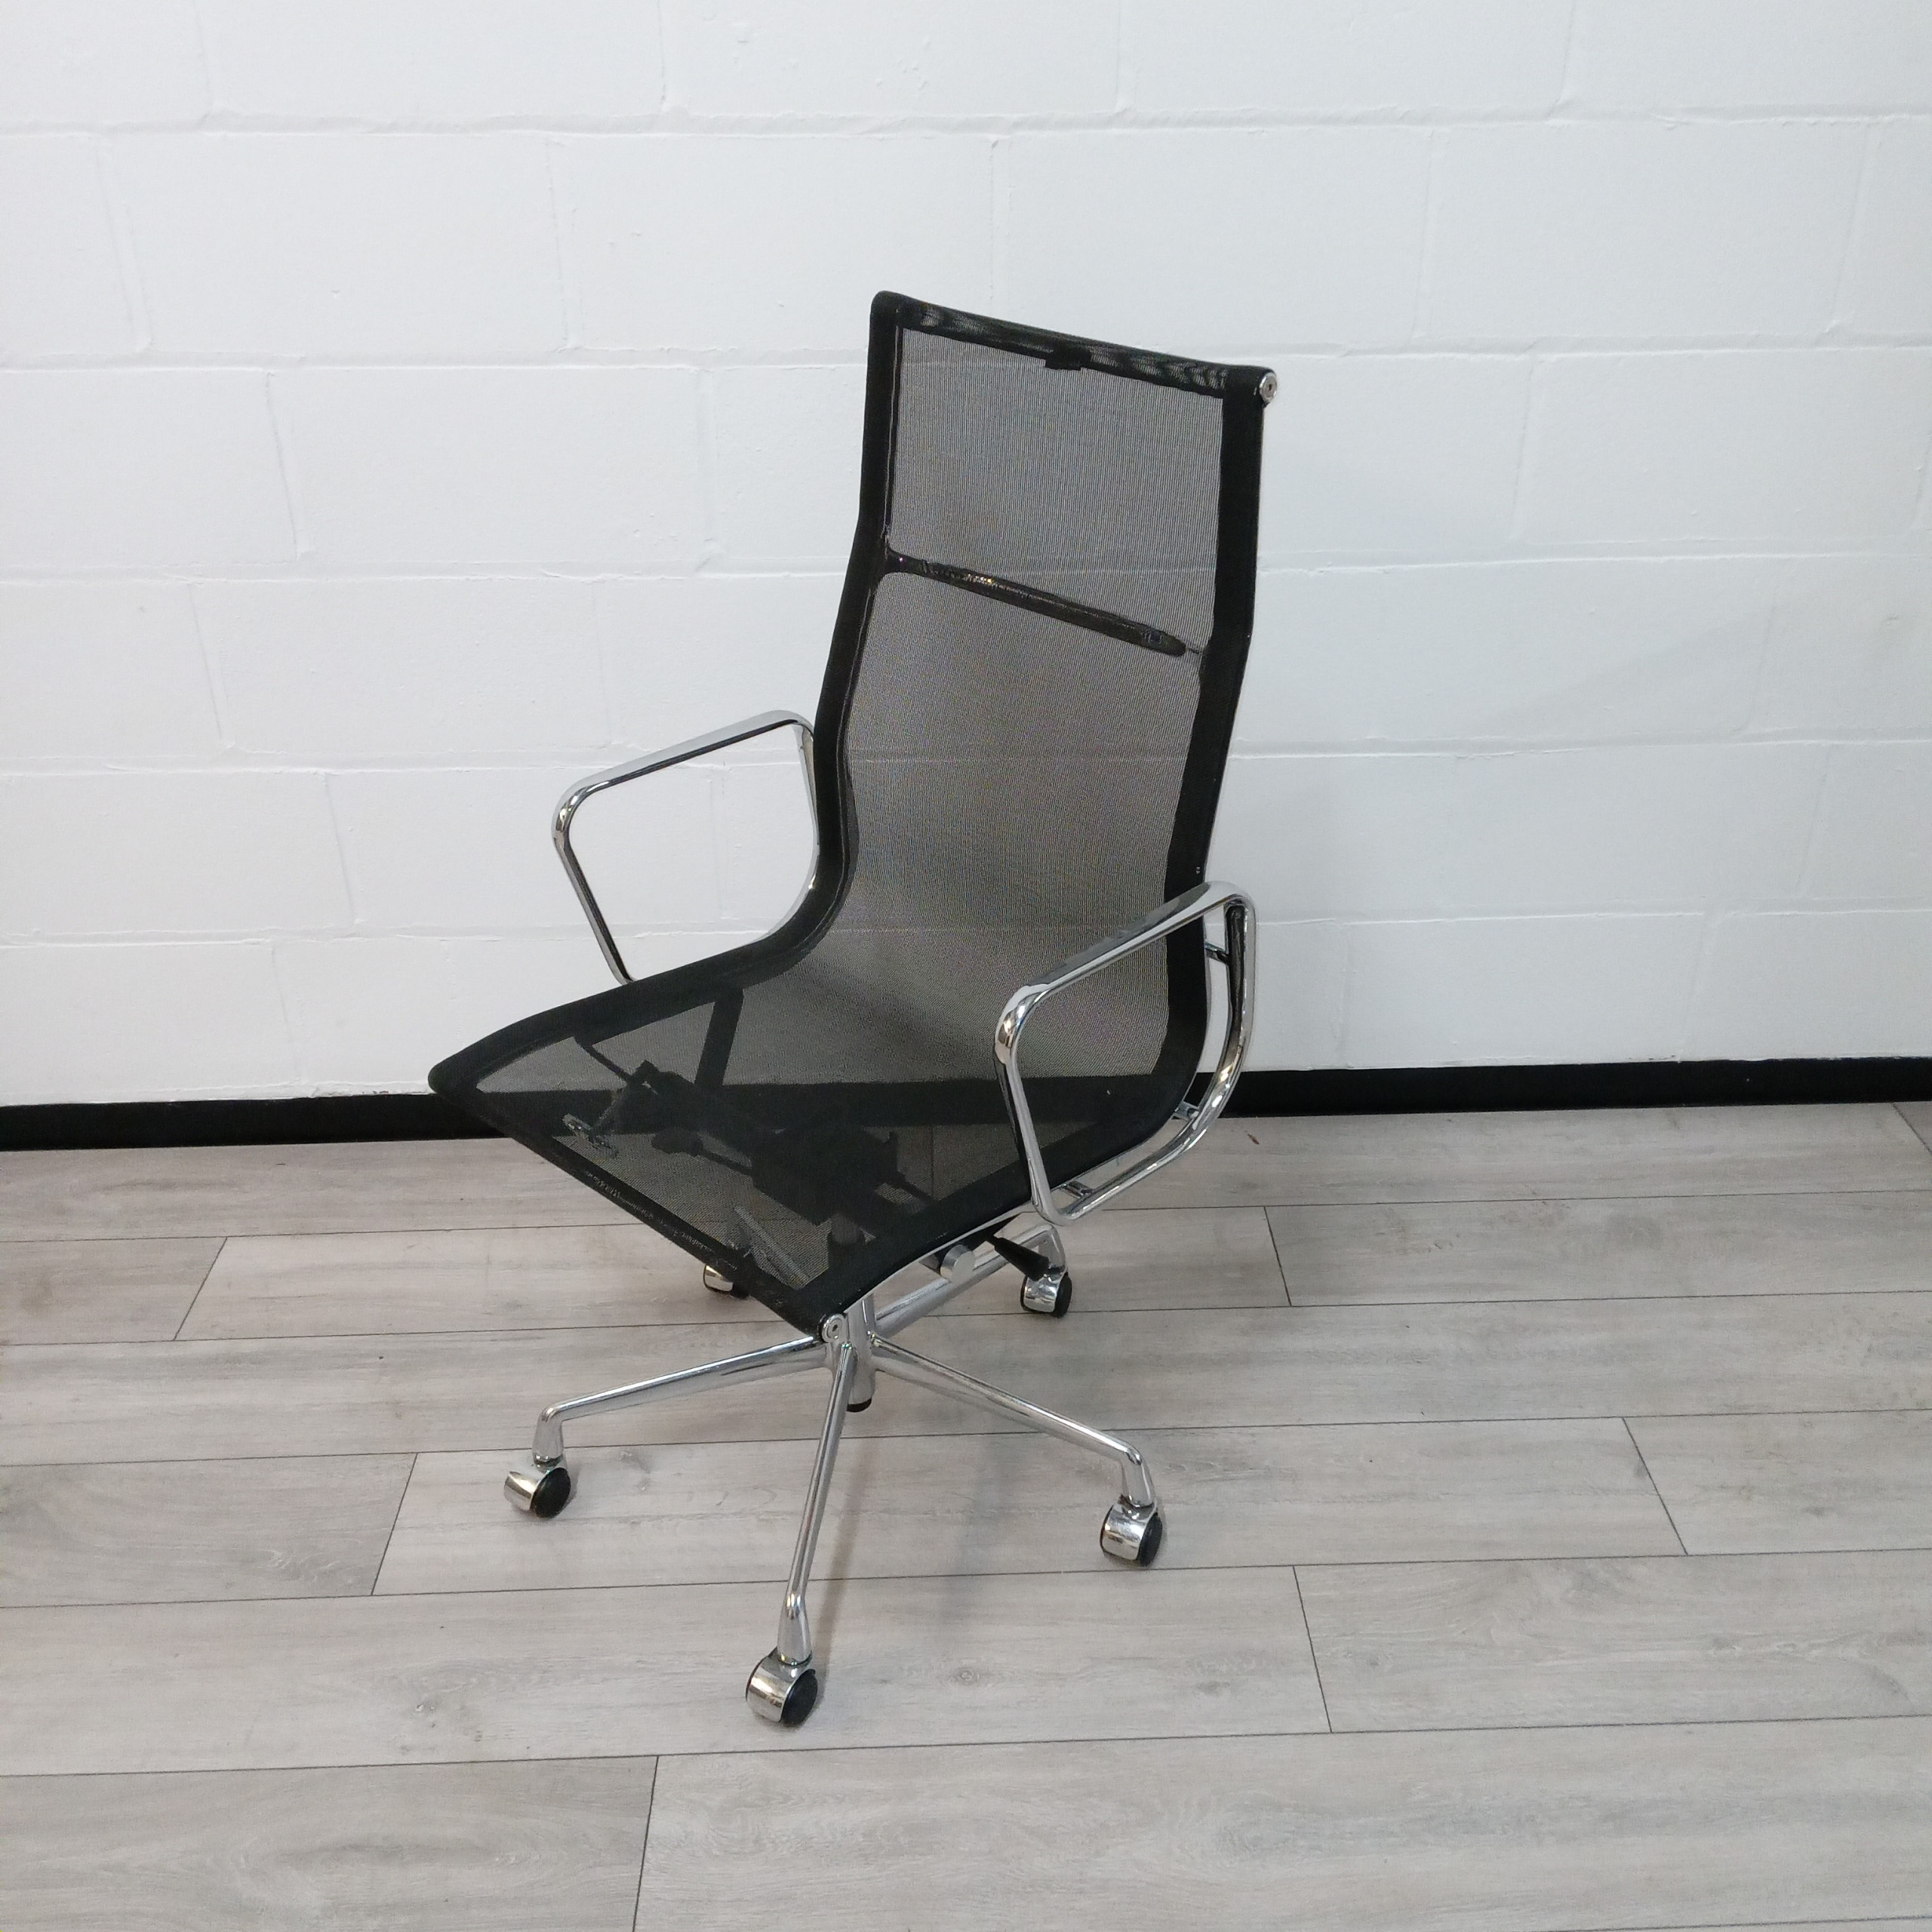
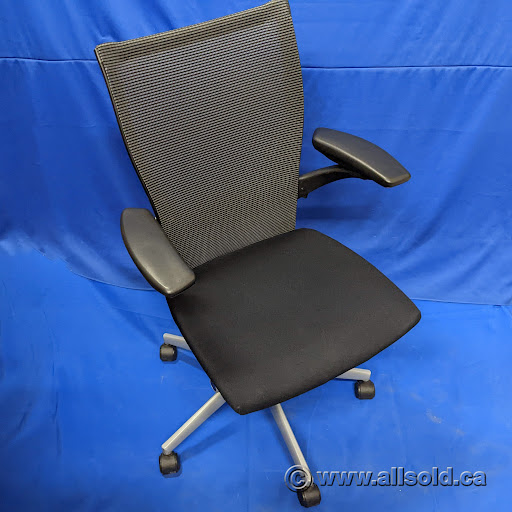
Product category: items_chair
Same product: no